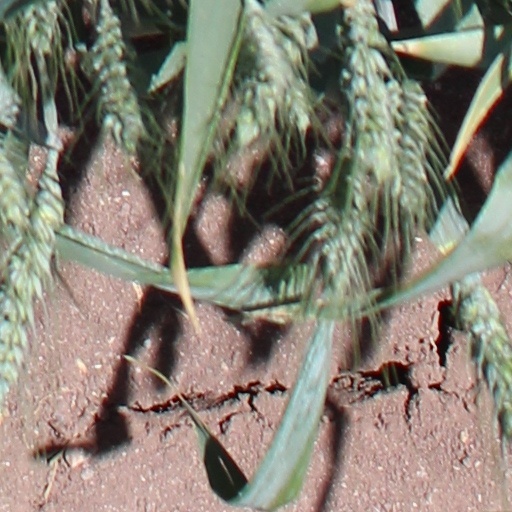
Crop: wheat